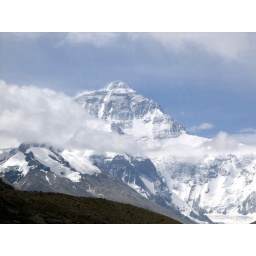
My first moment of witnessing the clear peak of the highest mountain in the world. I was on the way to the Base Camp.